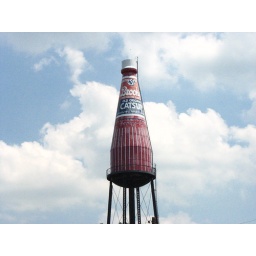
Not within walking distance, but this is the city landmark. The ketchup plant is now closed, but the water tower remains.